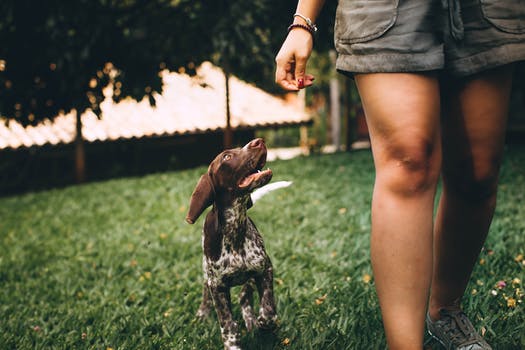
Label: No Watermark